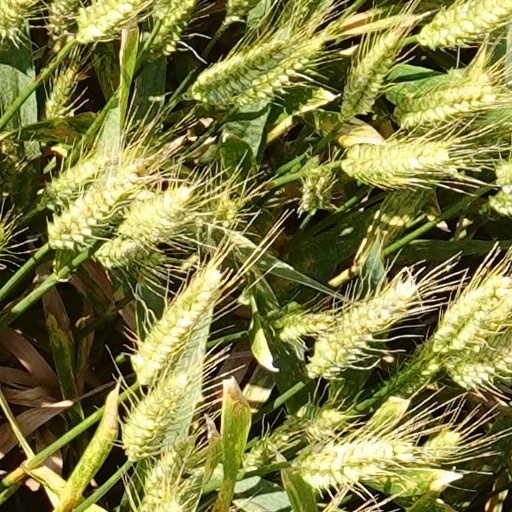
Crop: wheat